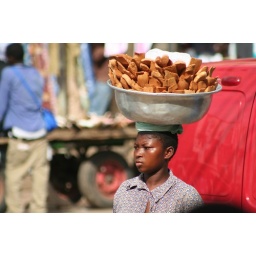
Girl in the street market in Kumasi